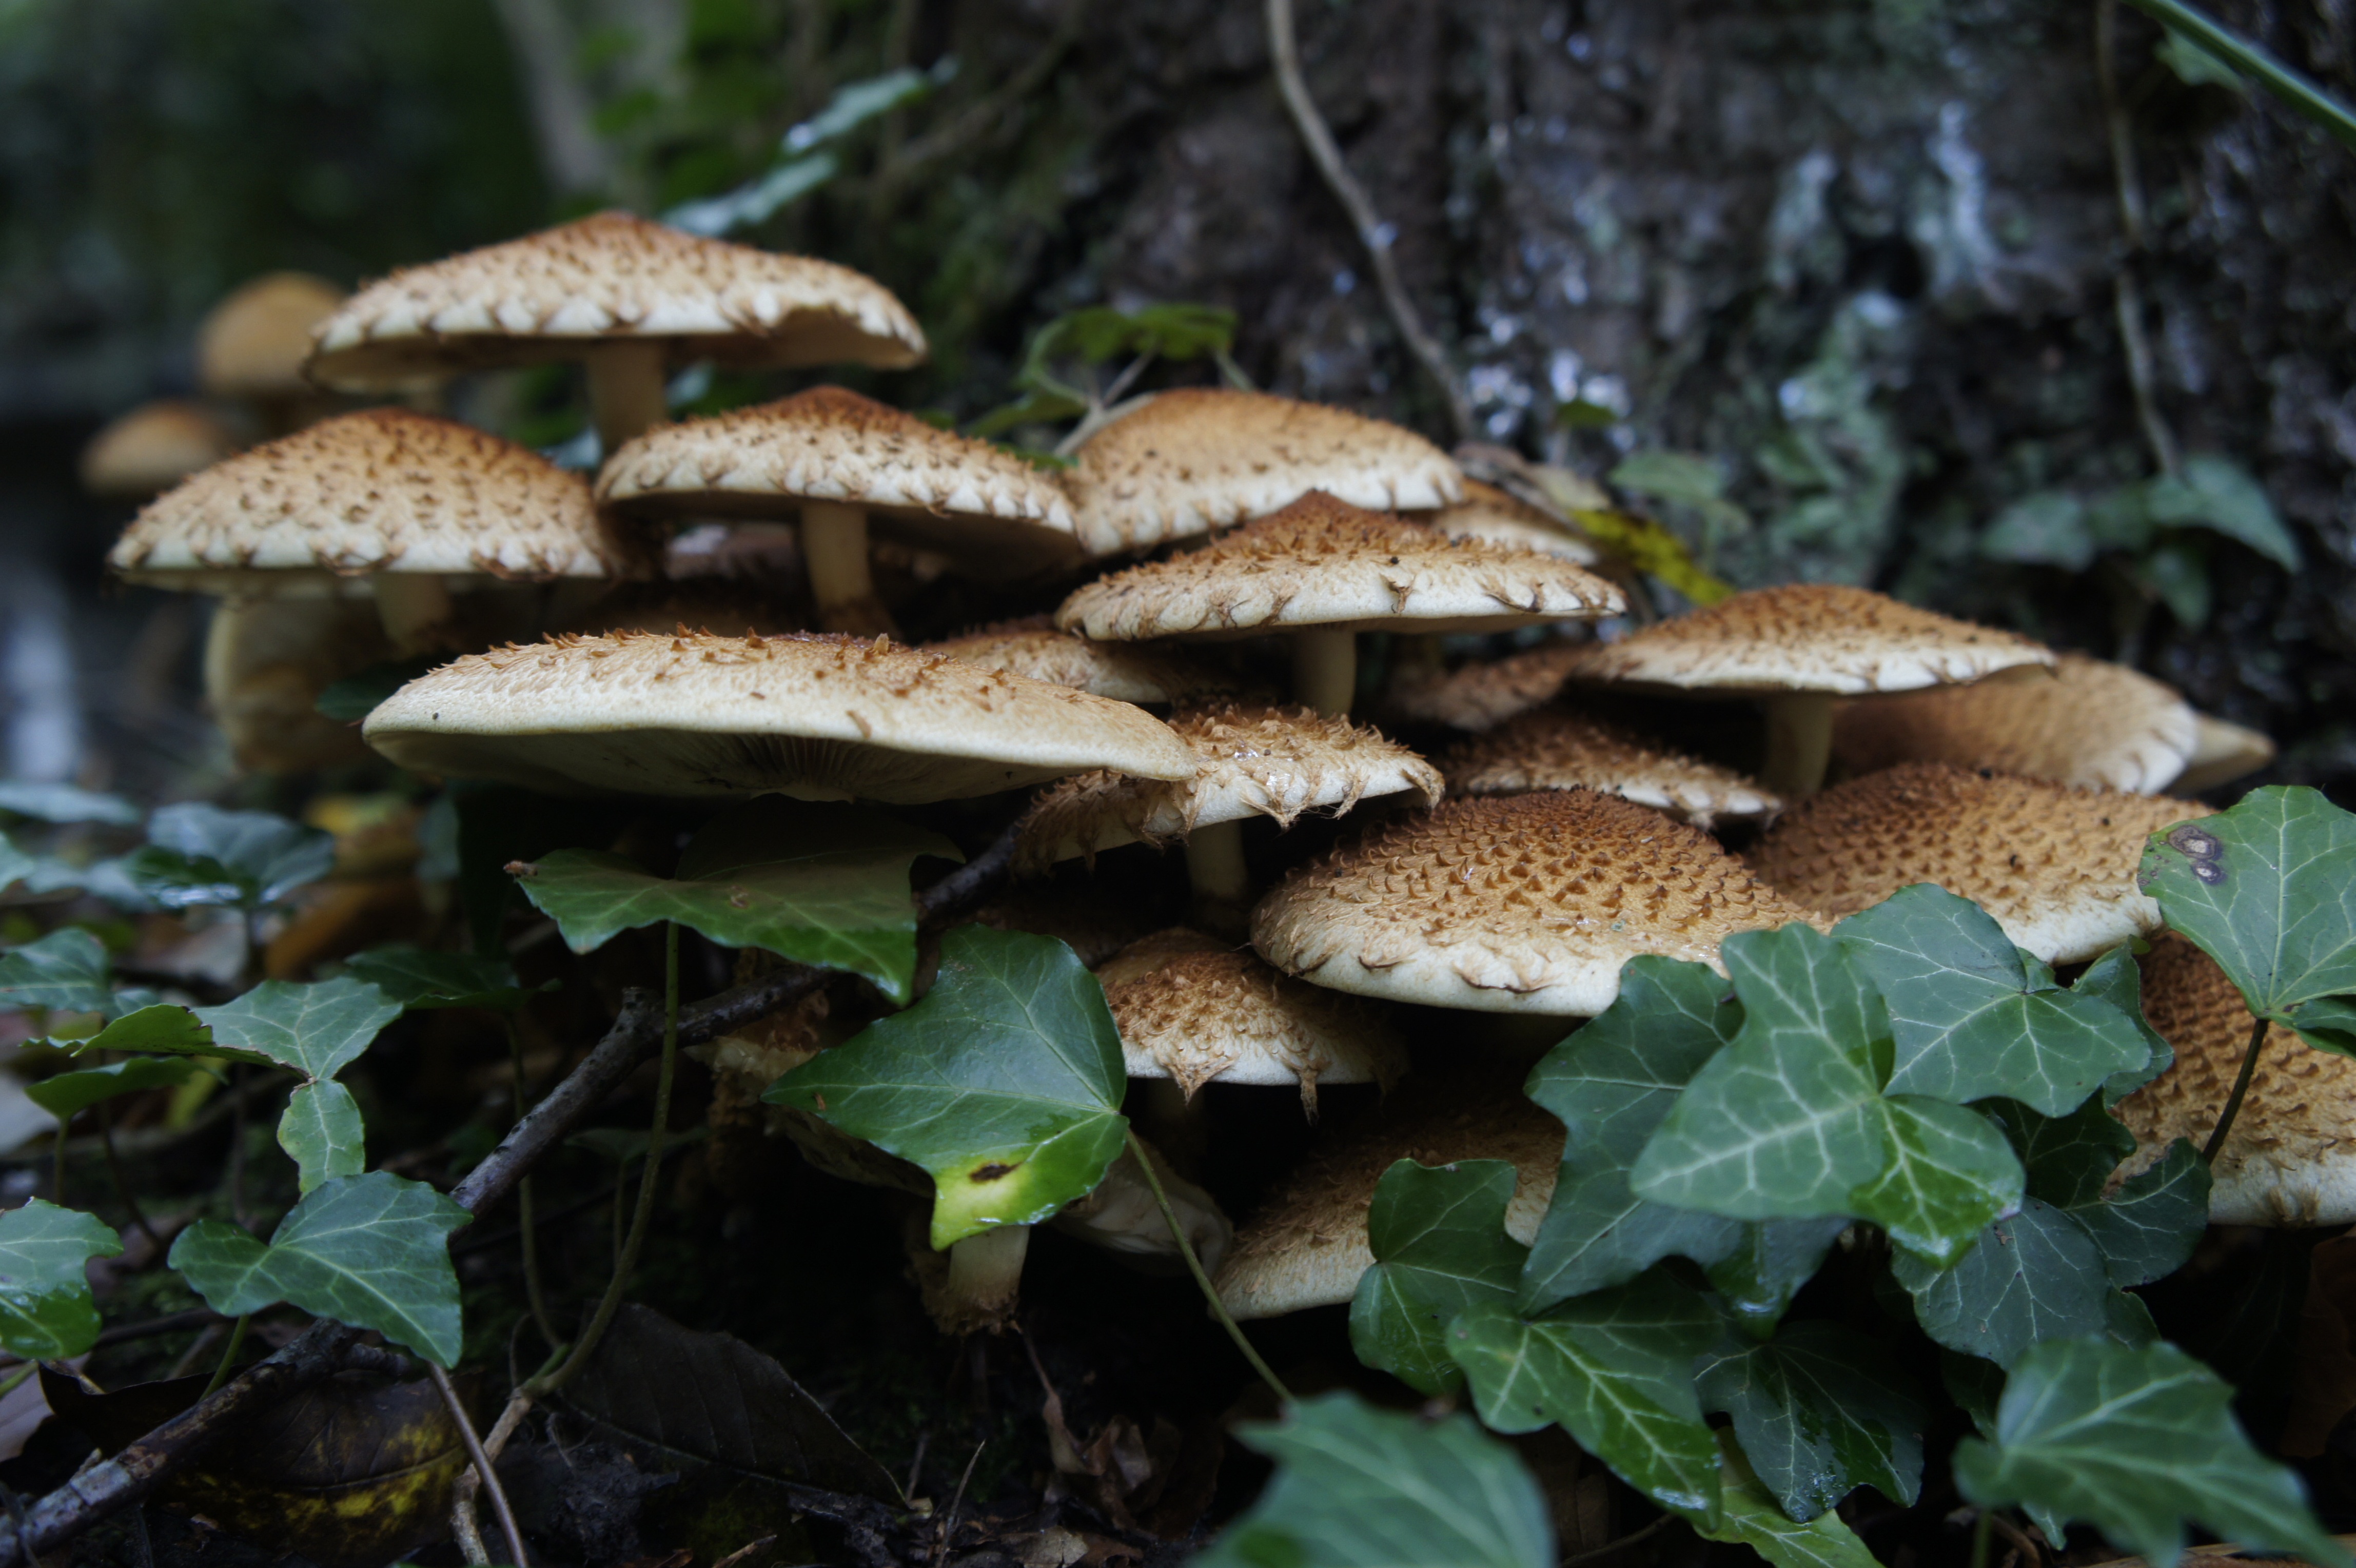
nature, forest, leaf, dark, green, ivy, autumn, botany, mushroom, close, flora, fauna, fungus, mushrooms, woodland, agaricus, fairy tales, macro photography, oyster mushroom, edible mushroom, medicinal mushroom, agaricomycetes, agaricaceae, penny bun